Plessy v. Ferguson

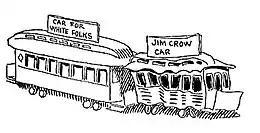
1904 caricature of "White" and "Jim Crow" rail cars by John T. McCutcheon

"Plessy" legitimized state laws establishing "racial" segregation in the South and provided an impetus for further segregation laws. It also legitimized laws in the North requiring "racial" segregation, such as in the Boston school segregation case noted by Justice Brown in his majority opinion. Legislative achievements won during the Reconstruction Era were erased through means of the "separate but equal" doctrine. The doctrine had been strengthened also by an 1875 Supreme Court decision that limited the federal government's ability to intervene in state affairs, guaranteeing to Congress only the power "to restrain states from acts of racial discrimination and segregation". The ruling basically granted states legislative immunity when dealing with questions of "race", guaranteeing the states' right to implement racially separate institutions, requiring them only to be equal.